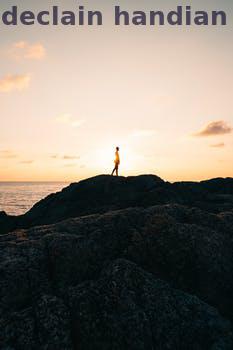
Label: Watermark